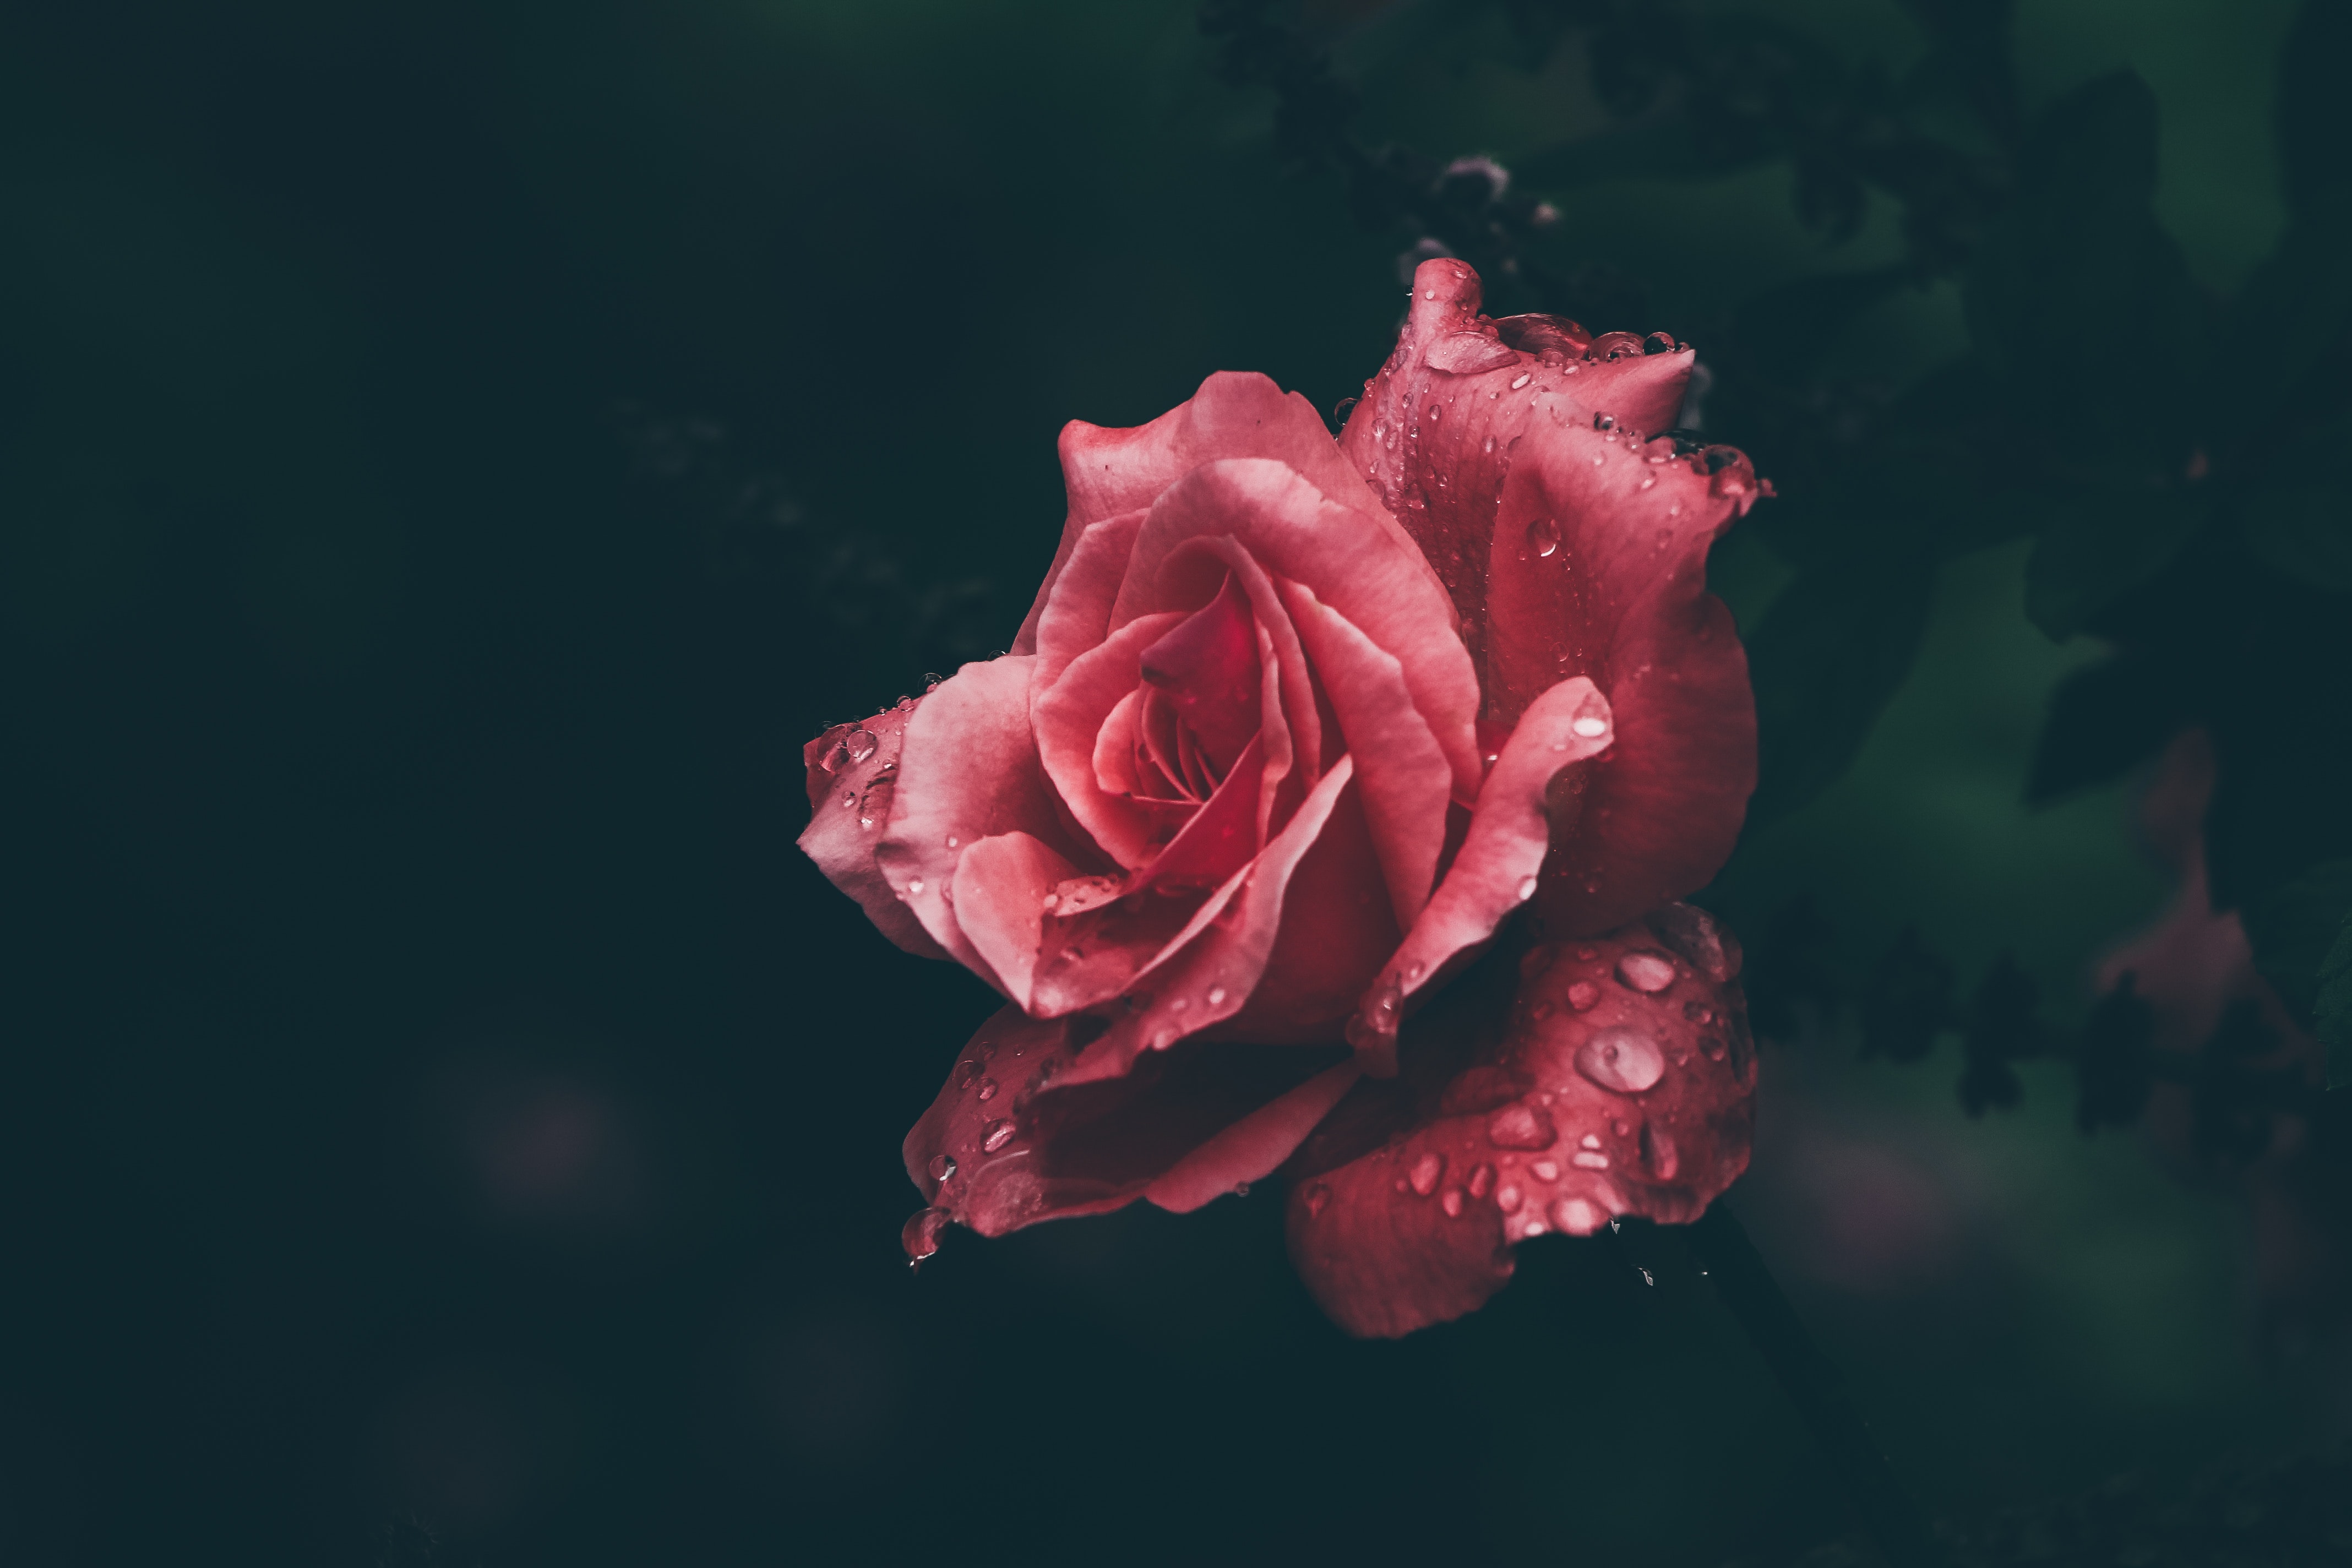
garden roses, pink, flower, blue, rose, red, nature, water, petal, rose family, plant, beauty, Hybrid tea rose, sky, botany, rose order, flowering plant, leaf, close up, floribunda, rosa centifolia, photography, still life photography, macro photography, reflection, still life, china rose, camellia